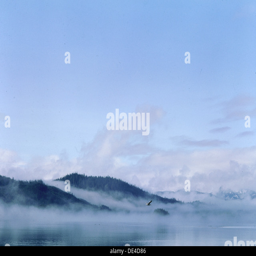
according to legend these islands were created when the world was still covered with water